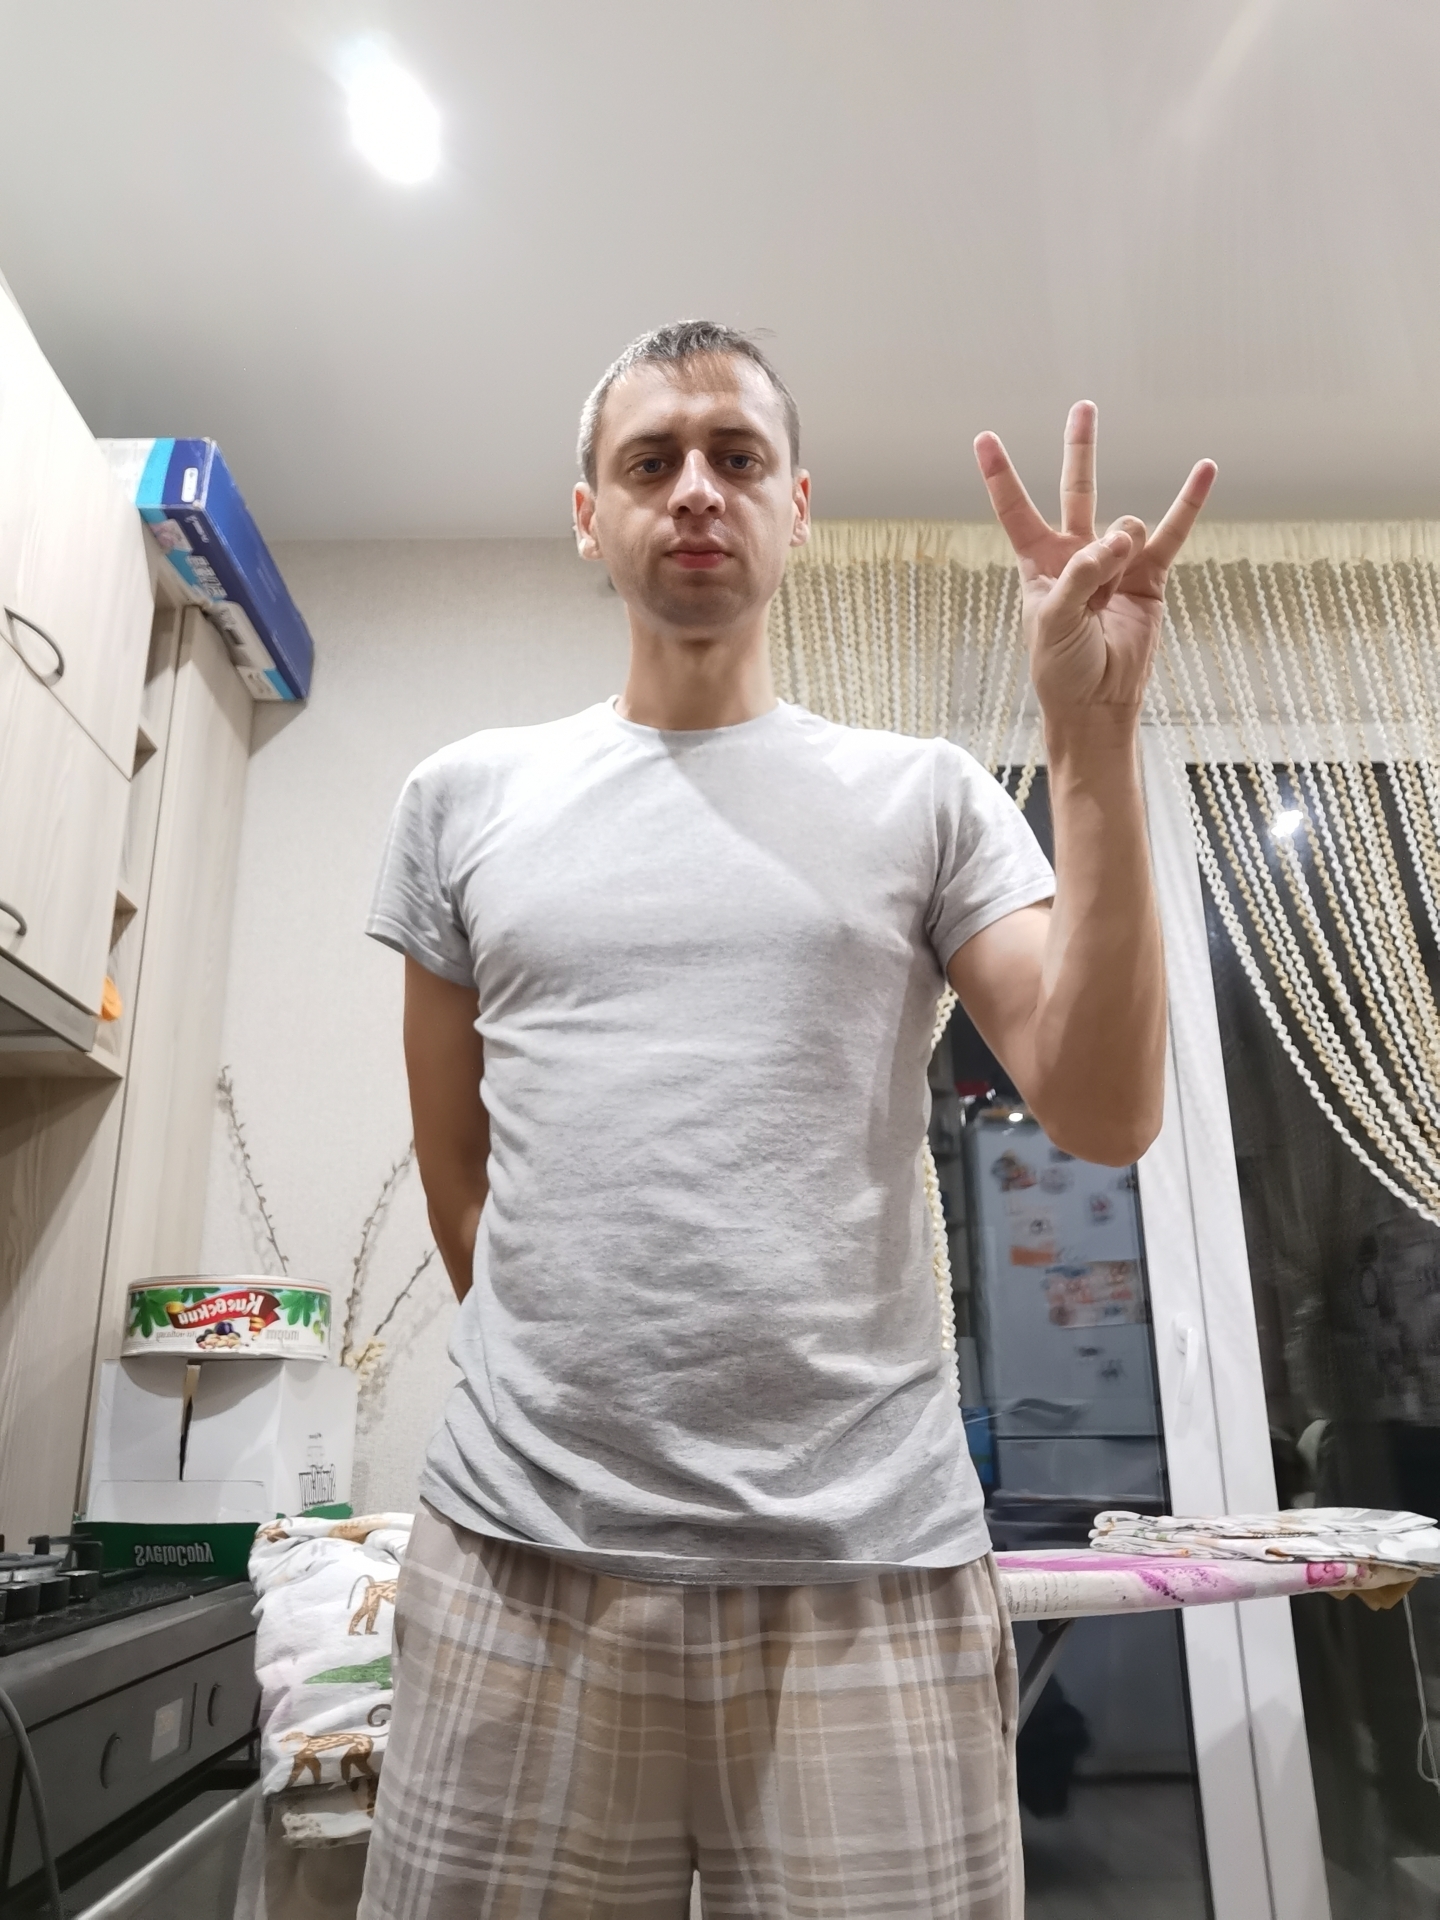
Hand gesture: three3